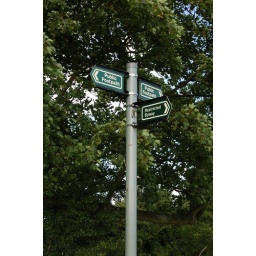
sign in the middle of a field